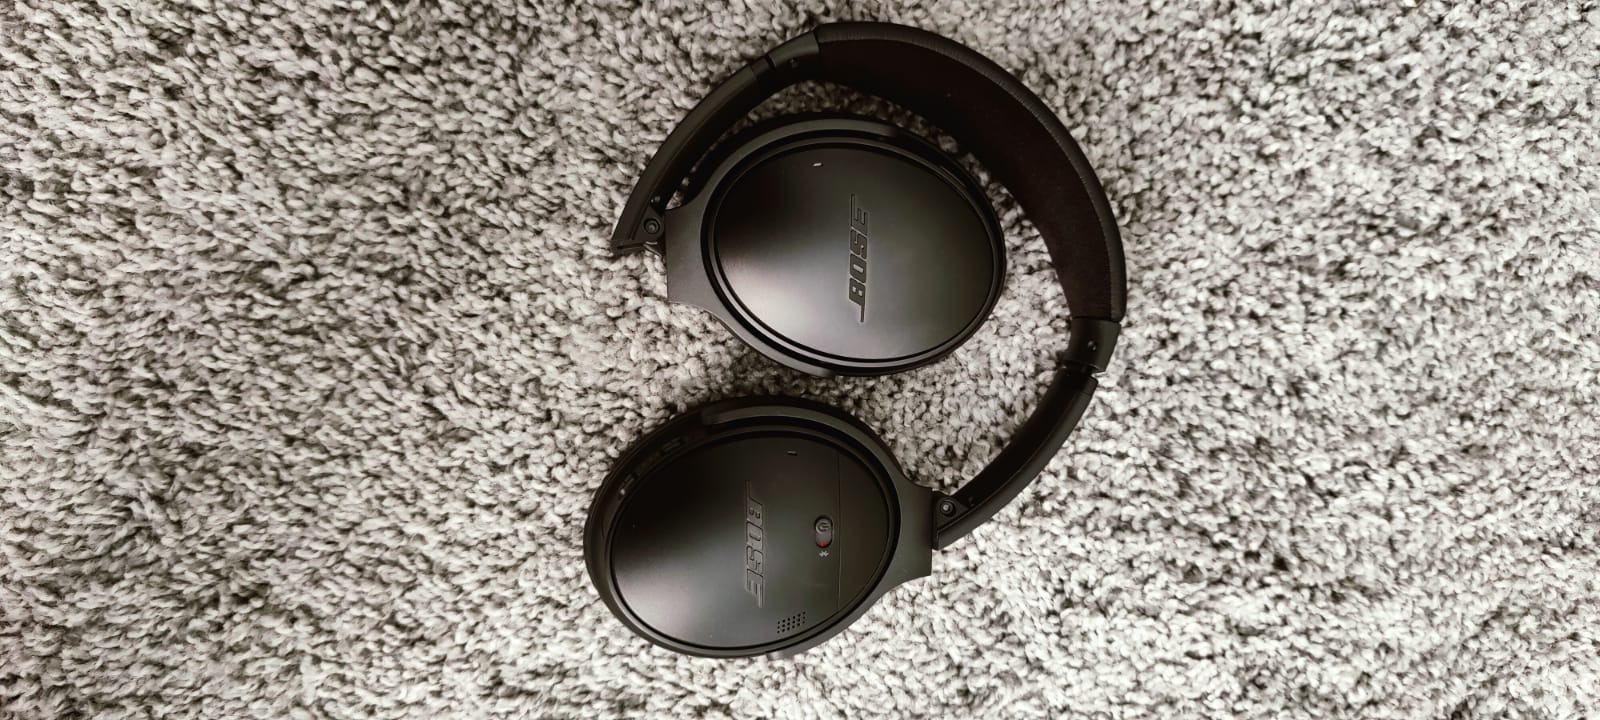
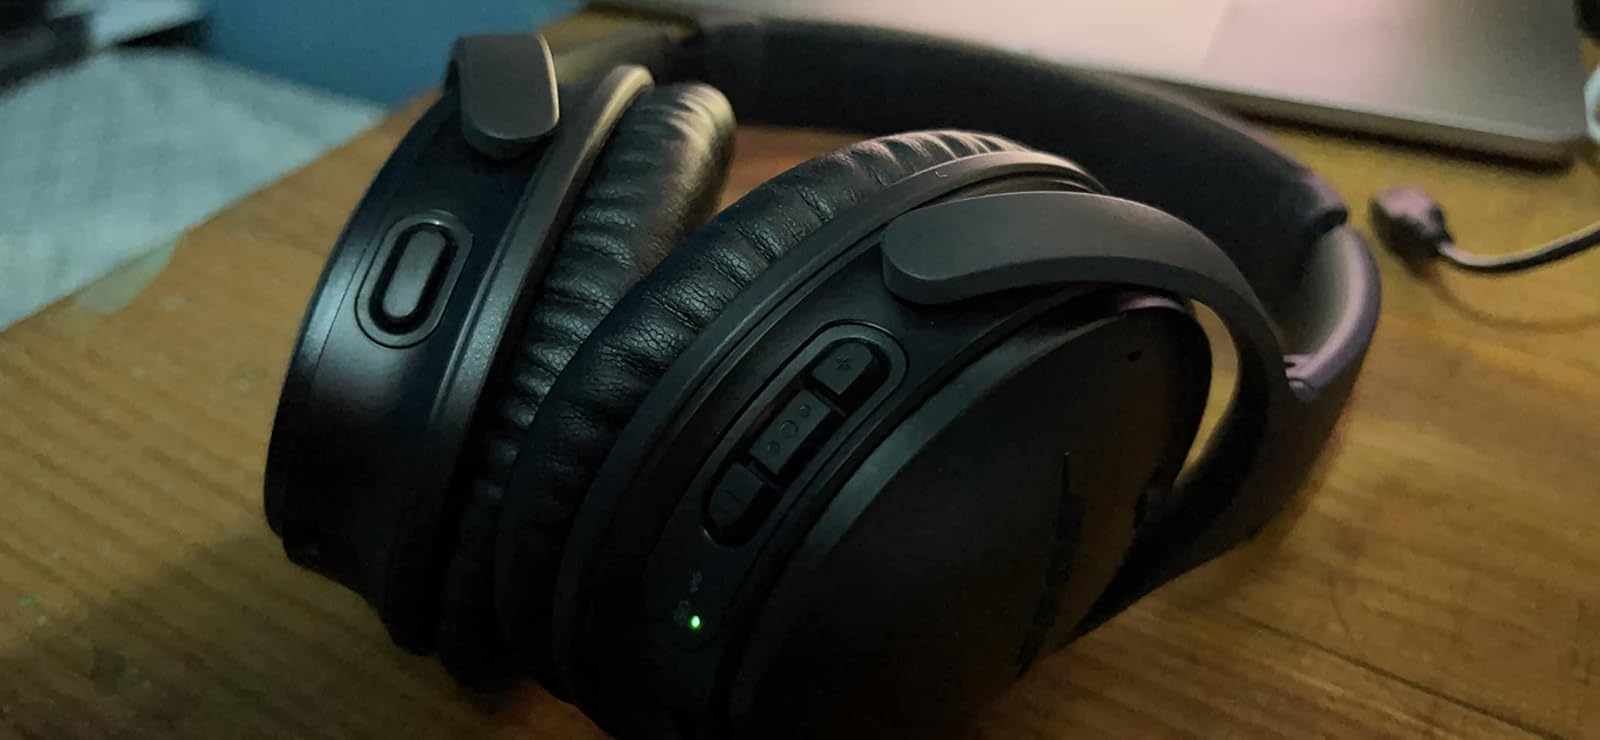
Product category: headphones
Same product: yes